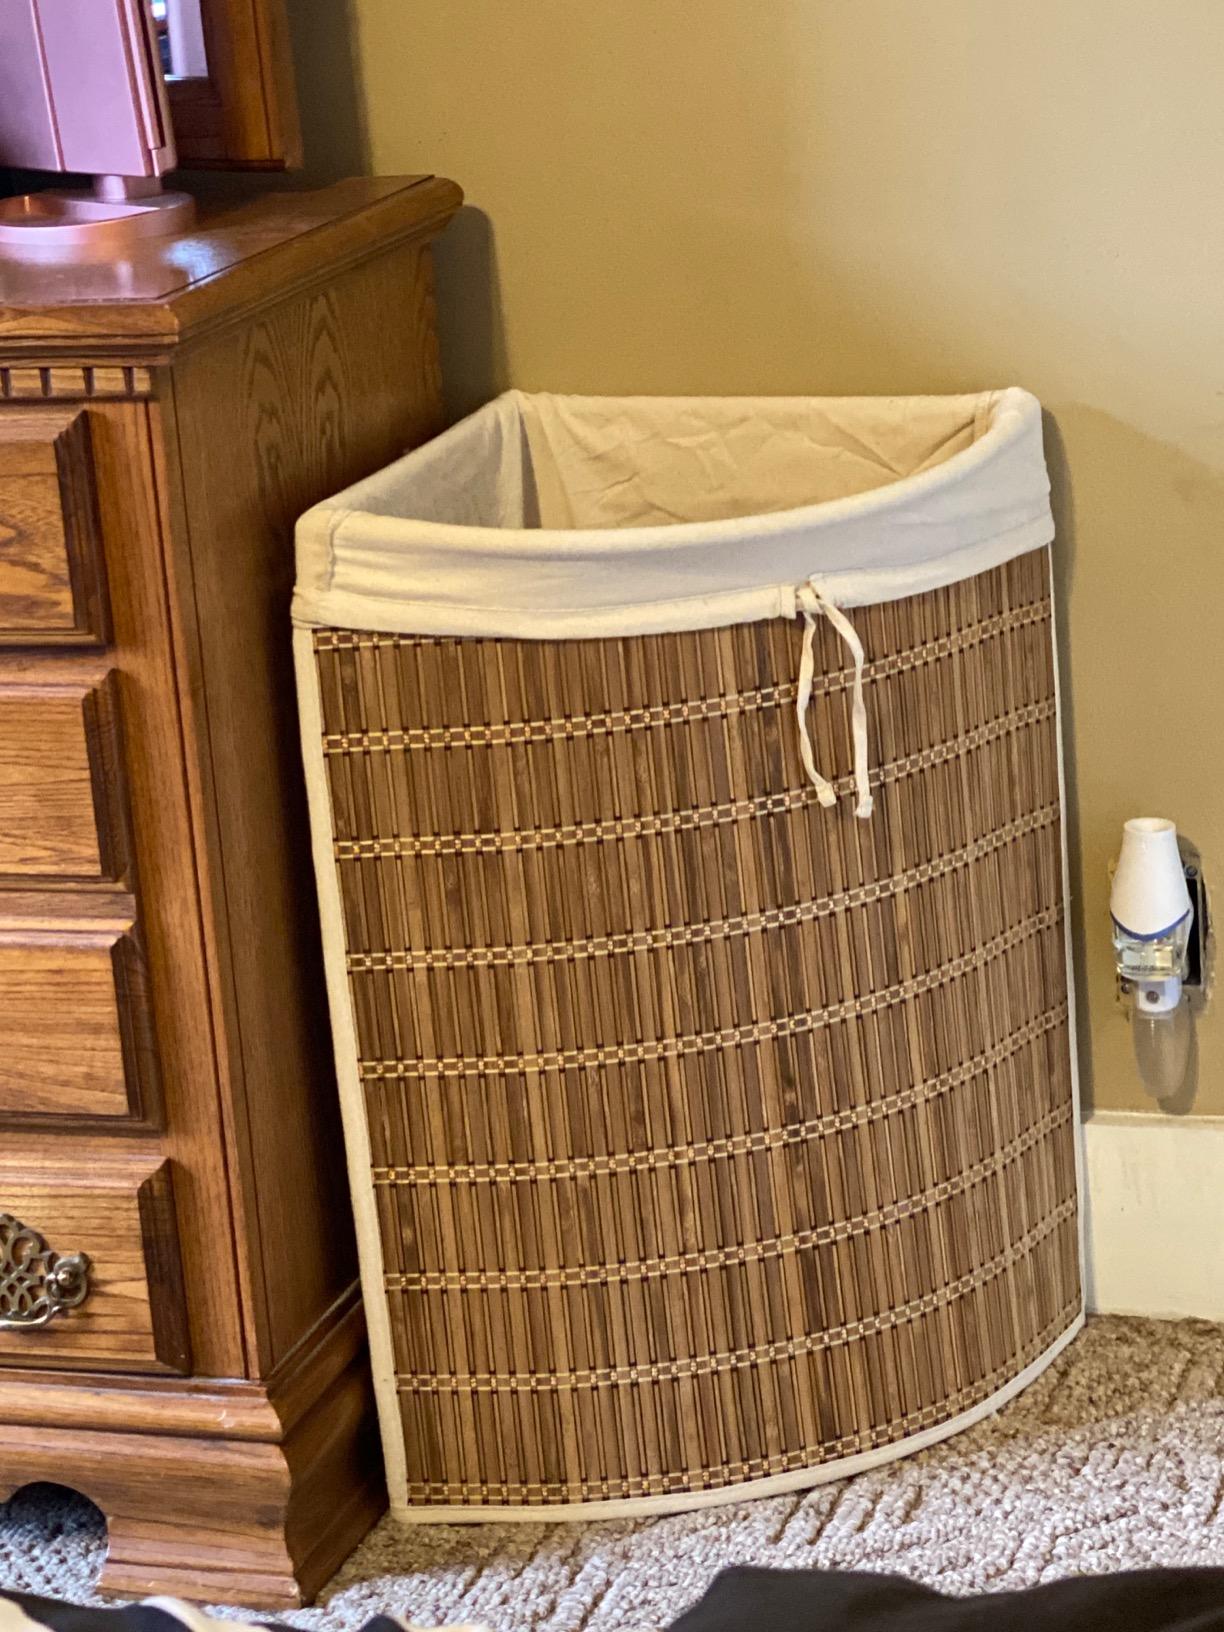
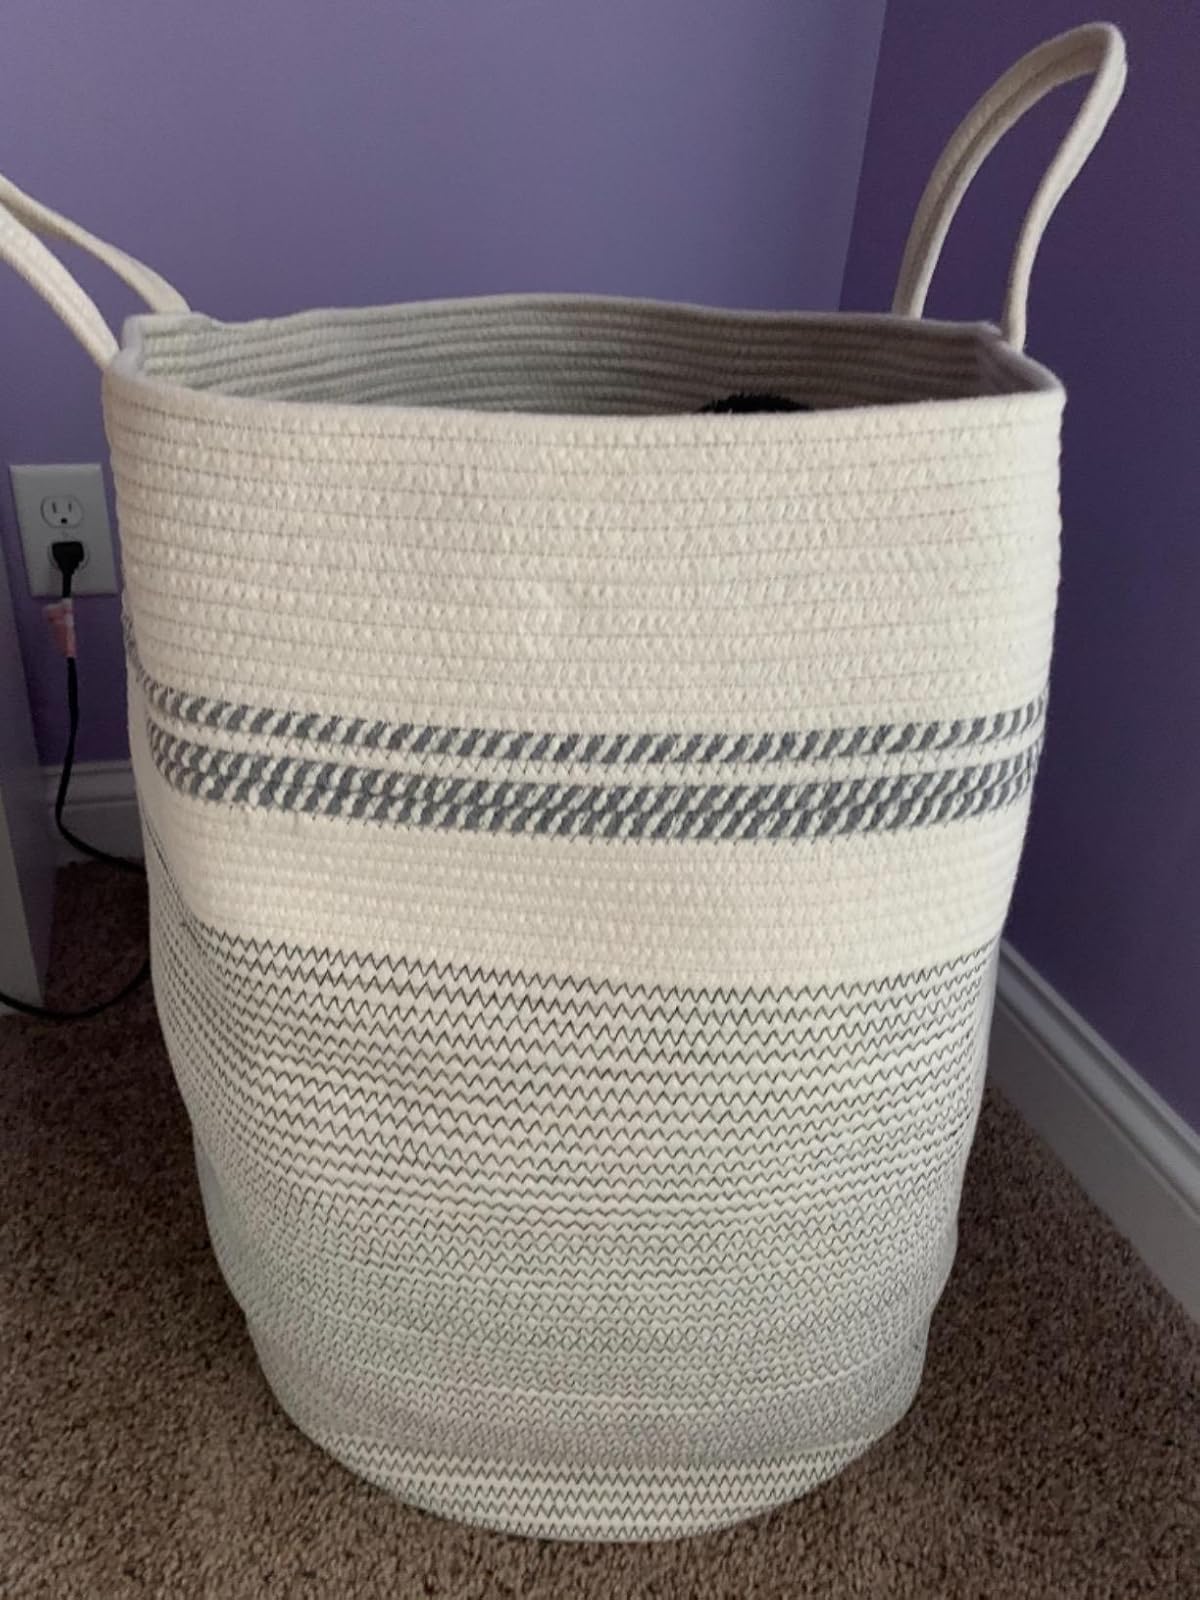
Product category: items_hamper
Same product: no